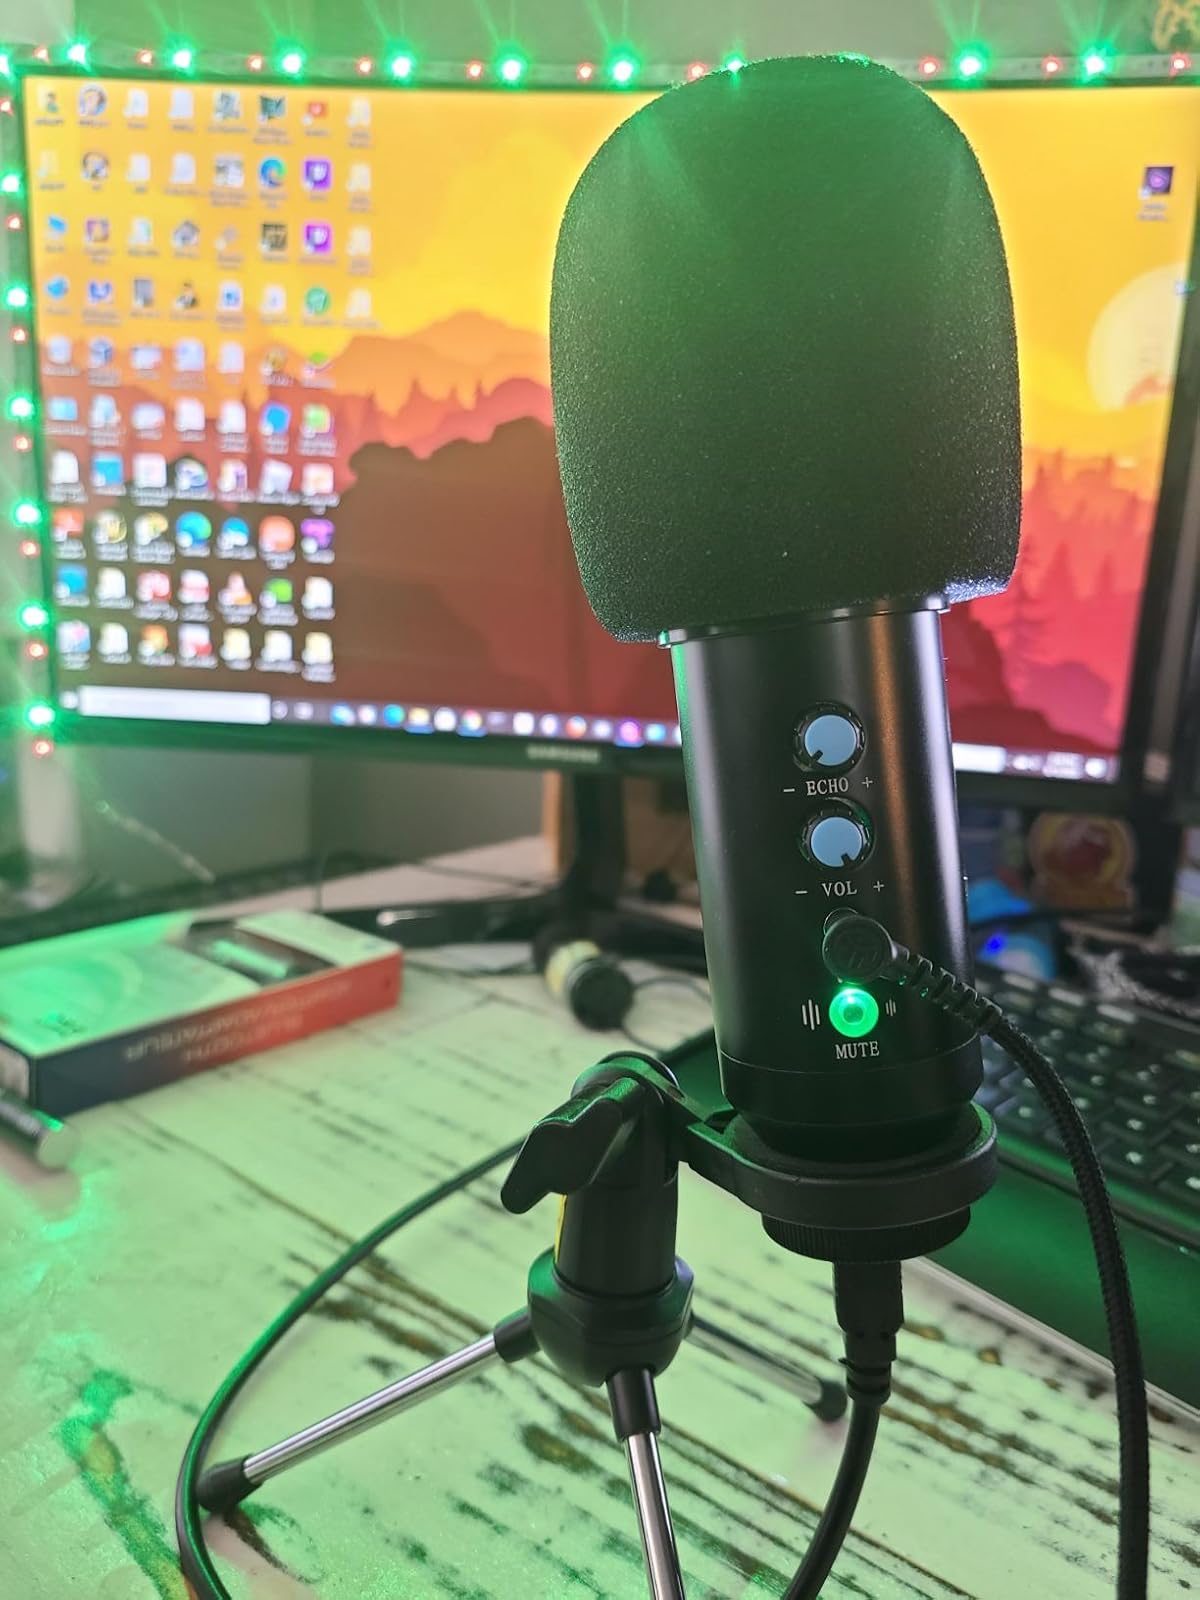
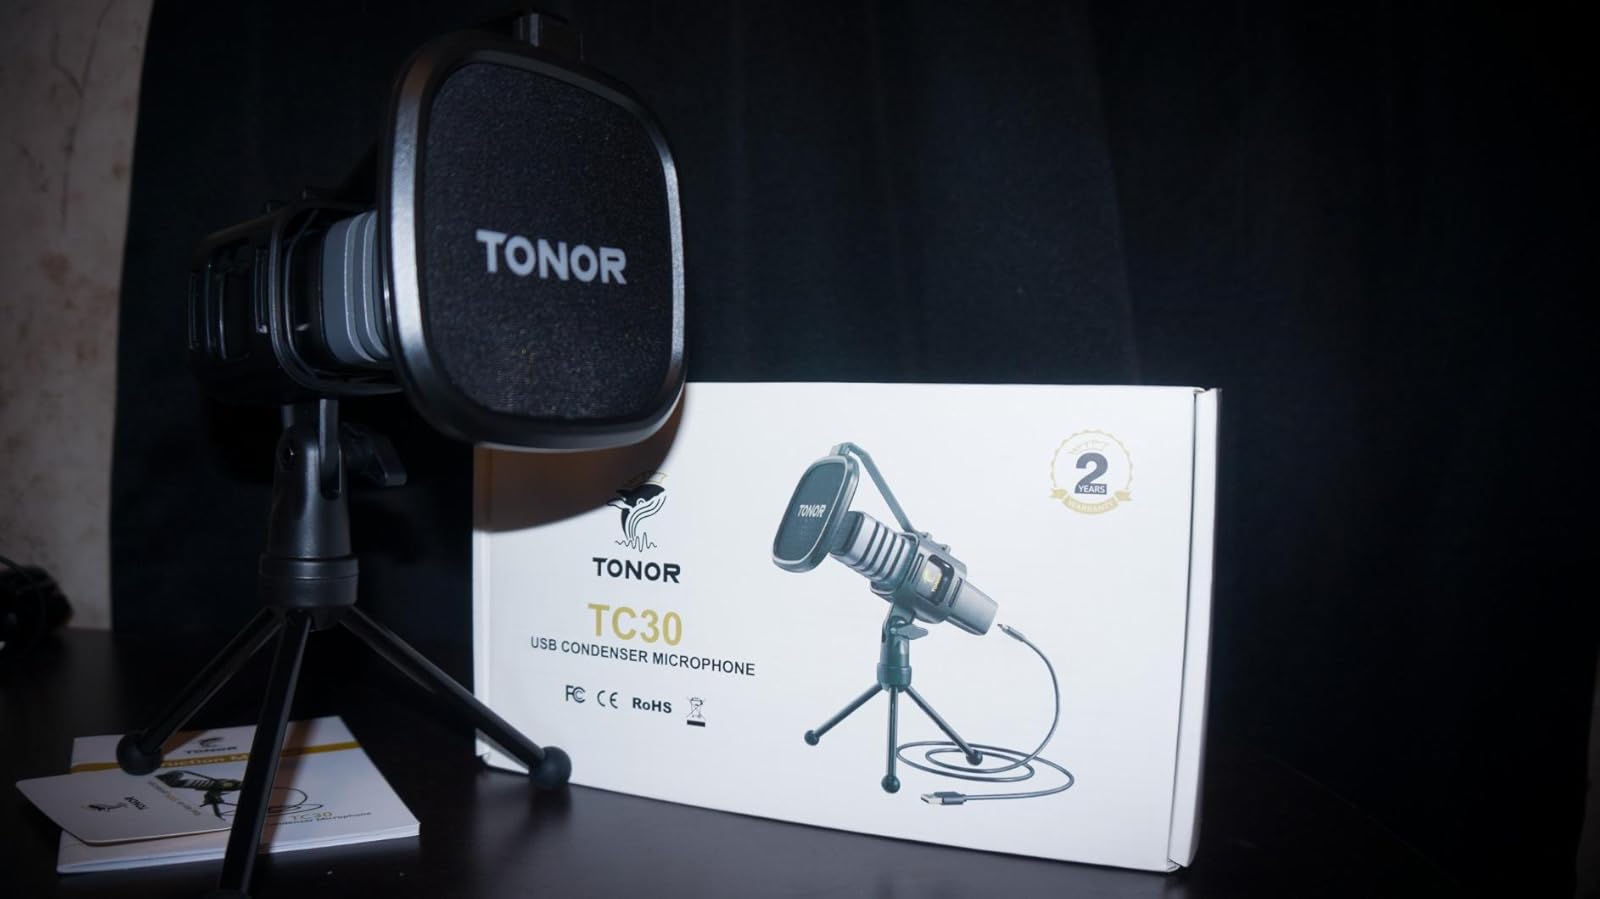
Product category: microphone
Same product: no